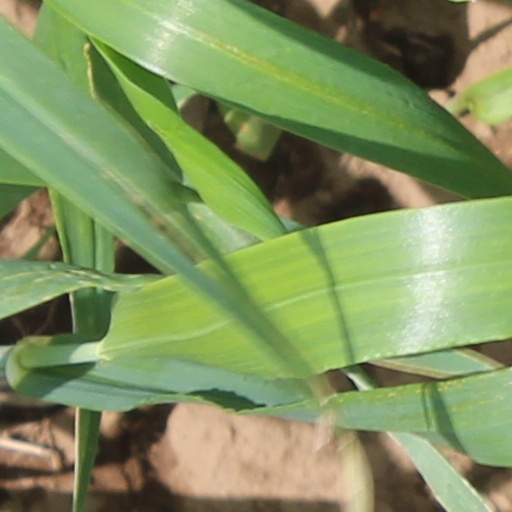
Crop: wheat